Eurovision Song Contest 1996

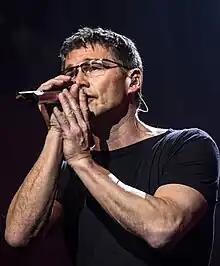
In addition to serving as co-presenter of the 1996 contest, Morten Harket "(pictured in 2013)" also performed as the show's opening act.

The 1996 contest took place in Oslo, Norway, following the country's victory at the with the song "", performed by Secret Garden. It was the second time that Norway had hosted the contest, following the staged in Bergen. The chosen venue was the , an indoor arena opened in 1990 and located in the district of the city, which has hosted music concerts, ice hockey matches, and the annual Nobel Peace Prize Concert. Around 6,000 spectators were present in the venue during the contest.